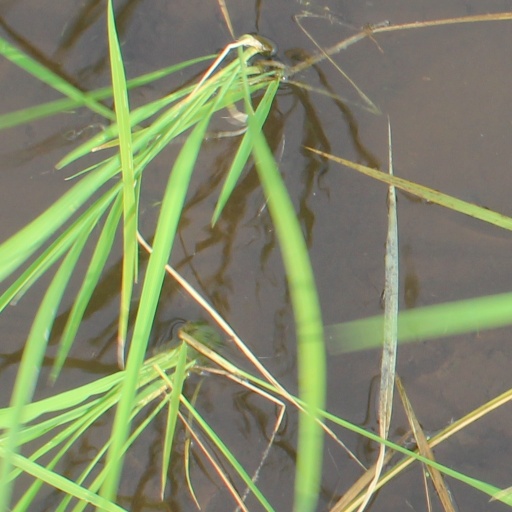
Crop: rice